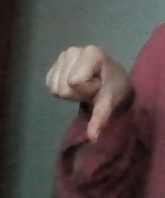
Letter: waw